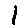
Label: 1